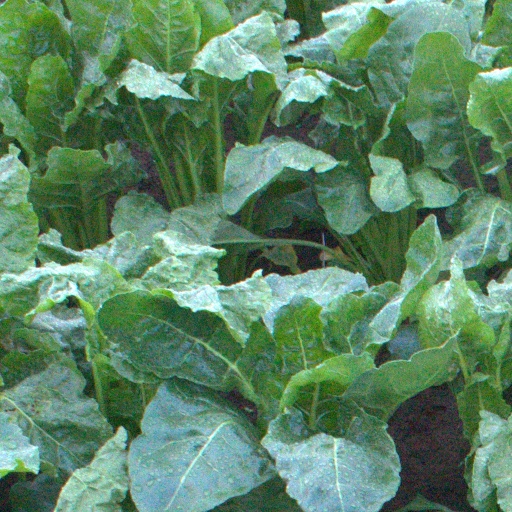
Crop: sugar beet